114th Tactical Aviation Brigade

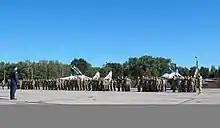
Line-up of personnel of 114 BRTA

January 21 (June) In 1991, the 114th Tallinn Red Banner Fighter Aviation Regiment of the Soviet Air Force was withdrawn from the city of Milovice (Czechoslovakia), where it was part of the Central Group of Forces. The regiment was armed with MiG-29 fighters. At that time, the 145th Fighter Aviation Regiment, also armed with MiG-29s, was based in Ivano-Frankivsk.